Stockholm's permanent defence

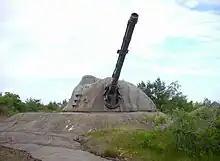
The 12 cm automatic turret gun model 1970 at Landsort

Stockholm's anti-aircraft defences were immediately disarmed after the end of World War II. The personnel were granted leave and all equipment was stored in warehouses. The fortifications were allowed to remain if they did not obstruct Stockholm's expansion. The same fate befell the dragon's teeth, large parts of which can still be found in the forests south of Stockholm University and Lake Laduviken. Concrete barriers remained in Stockholm's urban environment until well into the 1950s, such as at Norrtull, Tranebergsbron, and Gullmarsplan. In the early 2000s, many concrete structures that had survived were either demolished or sealed off to prevent harm to the public.